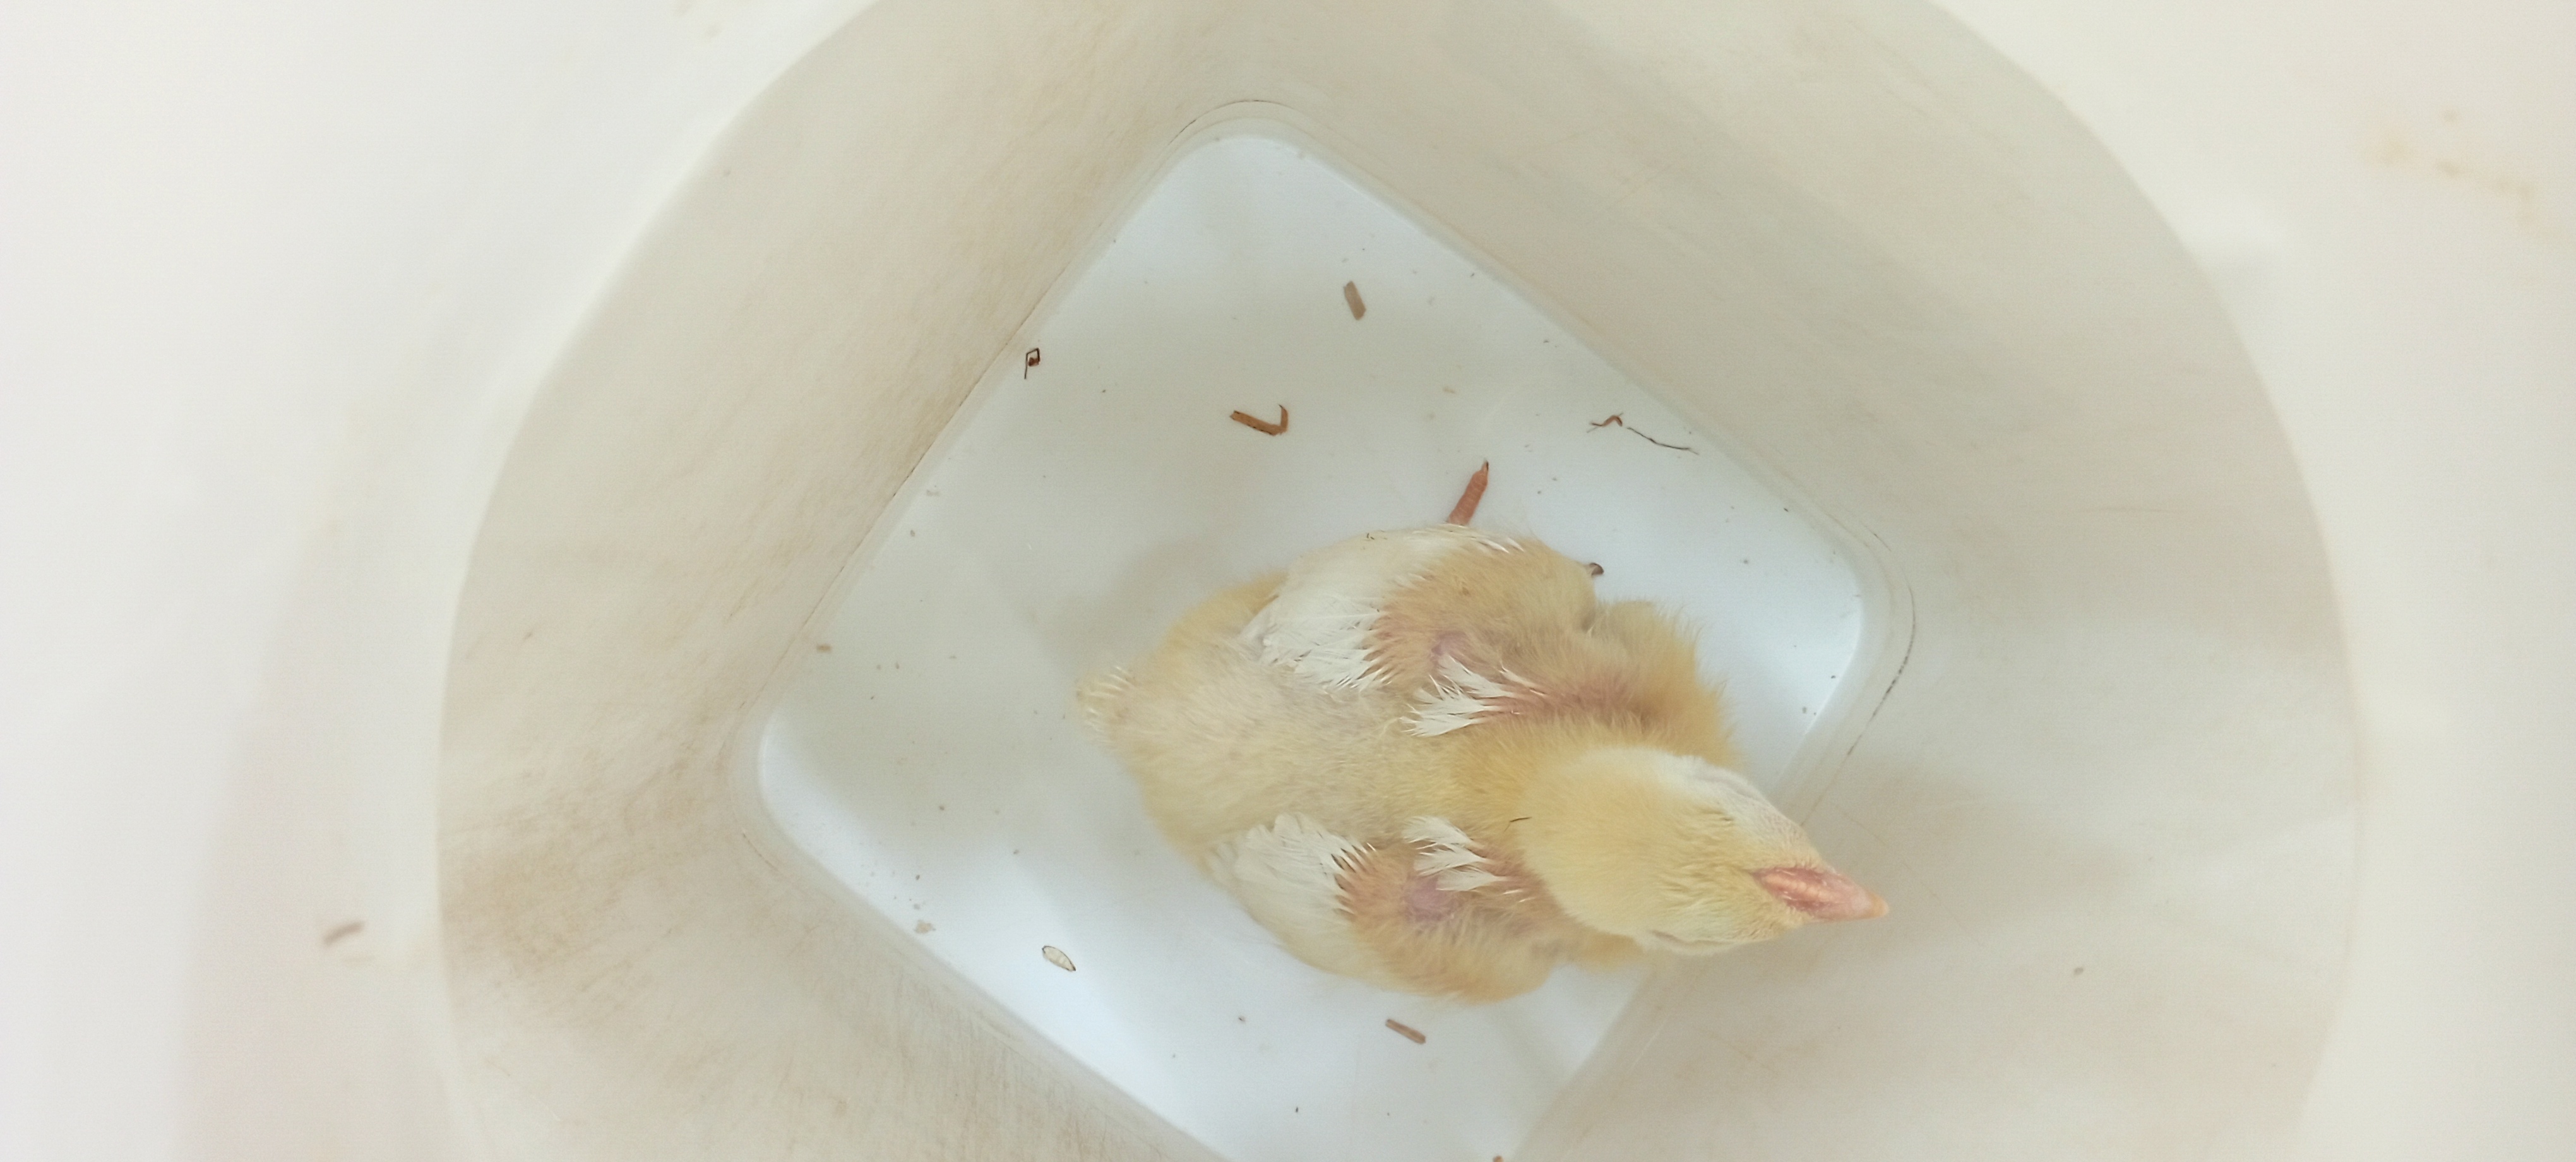
Weight: 440 g